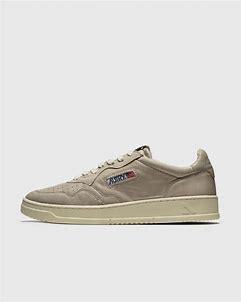
Brand: Autry
Model: Action Shoes Autry Action Autry 01